Ontario Highway 413

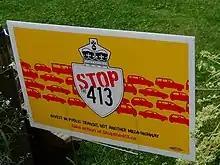
Lawn sign opposing the highway's construction

The 2018 Ontario general election, held on June7, 2018, ended the 15-year tenure of the Ontario Liberal Party and saw Premier Kathleen Wynne defeated by the Progressive Conservatives (PCs) under Doug Ford.